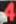
Number: 4